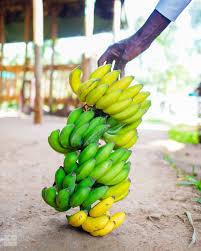
Mkungu wa ndizi imeshikiliwa kwa mkono mmoja kutoka juu . Ndizi zimepangika kwa safu tatu zenye rangi tofauti, kijani kibichi kijani kilivyochanganyikiwa pamoja na manjano kabisa. Eneo la tukio linaonekana kuwa wazi sakafu ni ya udongo na nyuma kunamwendo wa mbao wenye paa.